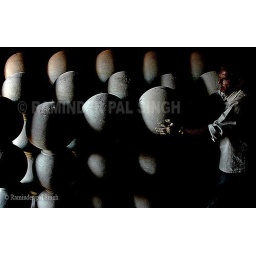
He is an earthen pot maker who was arranging the newly made earthen water pots in his store house.